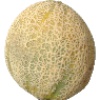
Label: cantaloupe